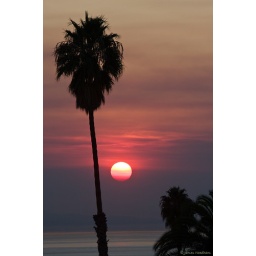
Just dropping behind the cloud of particulate matter from the fire up the coast in Montecito